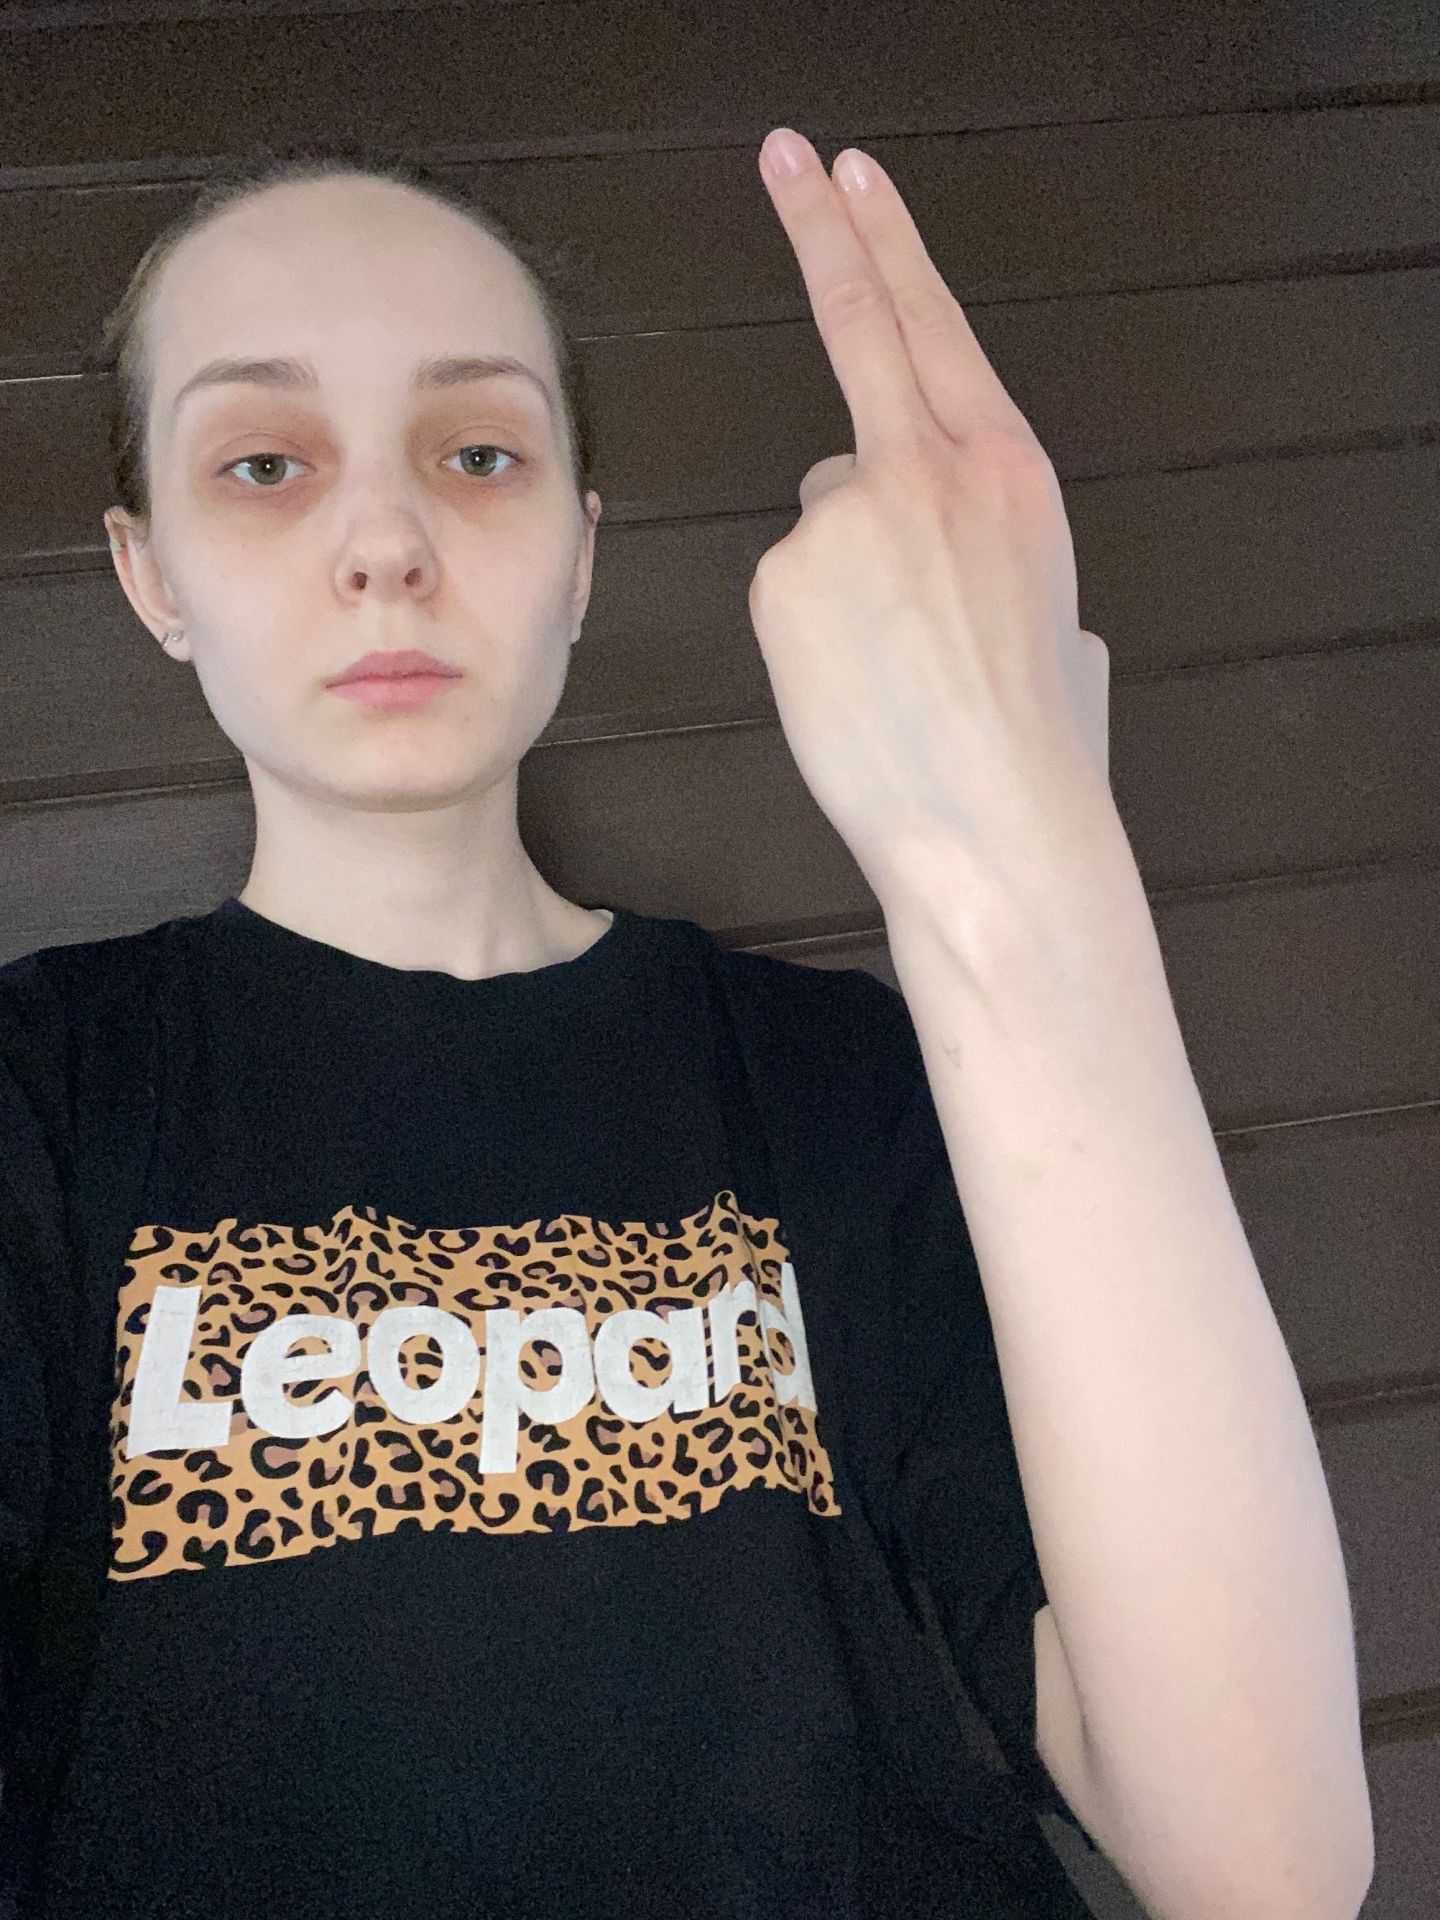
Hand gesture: two_up_inverted